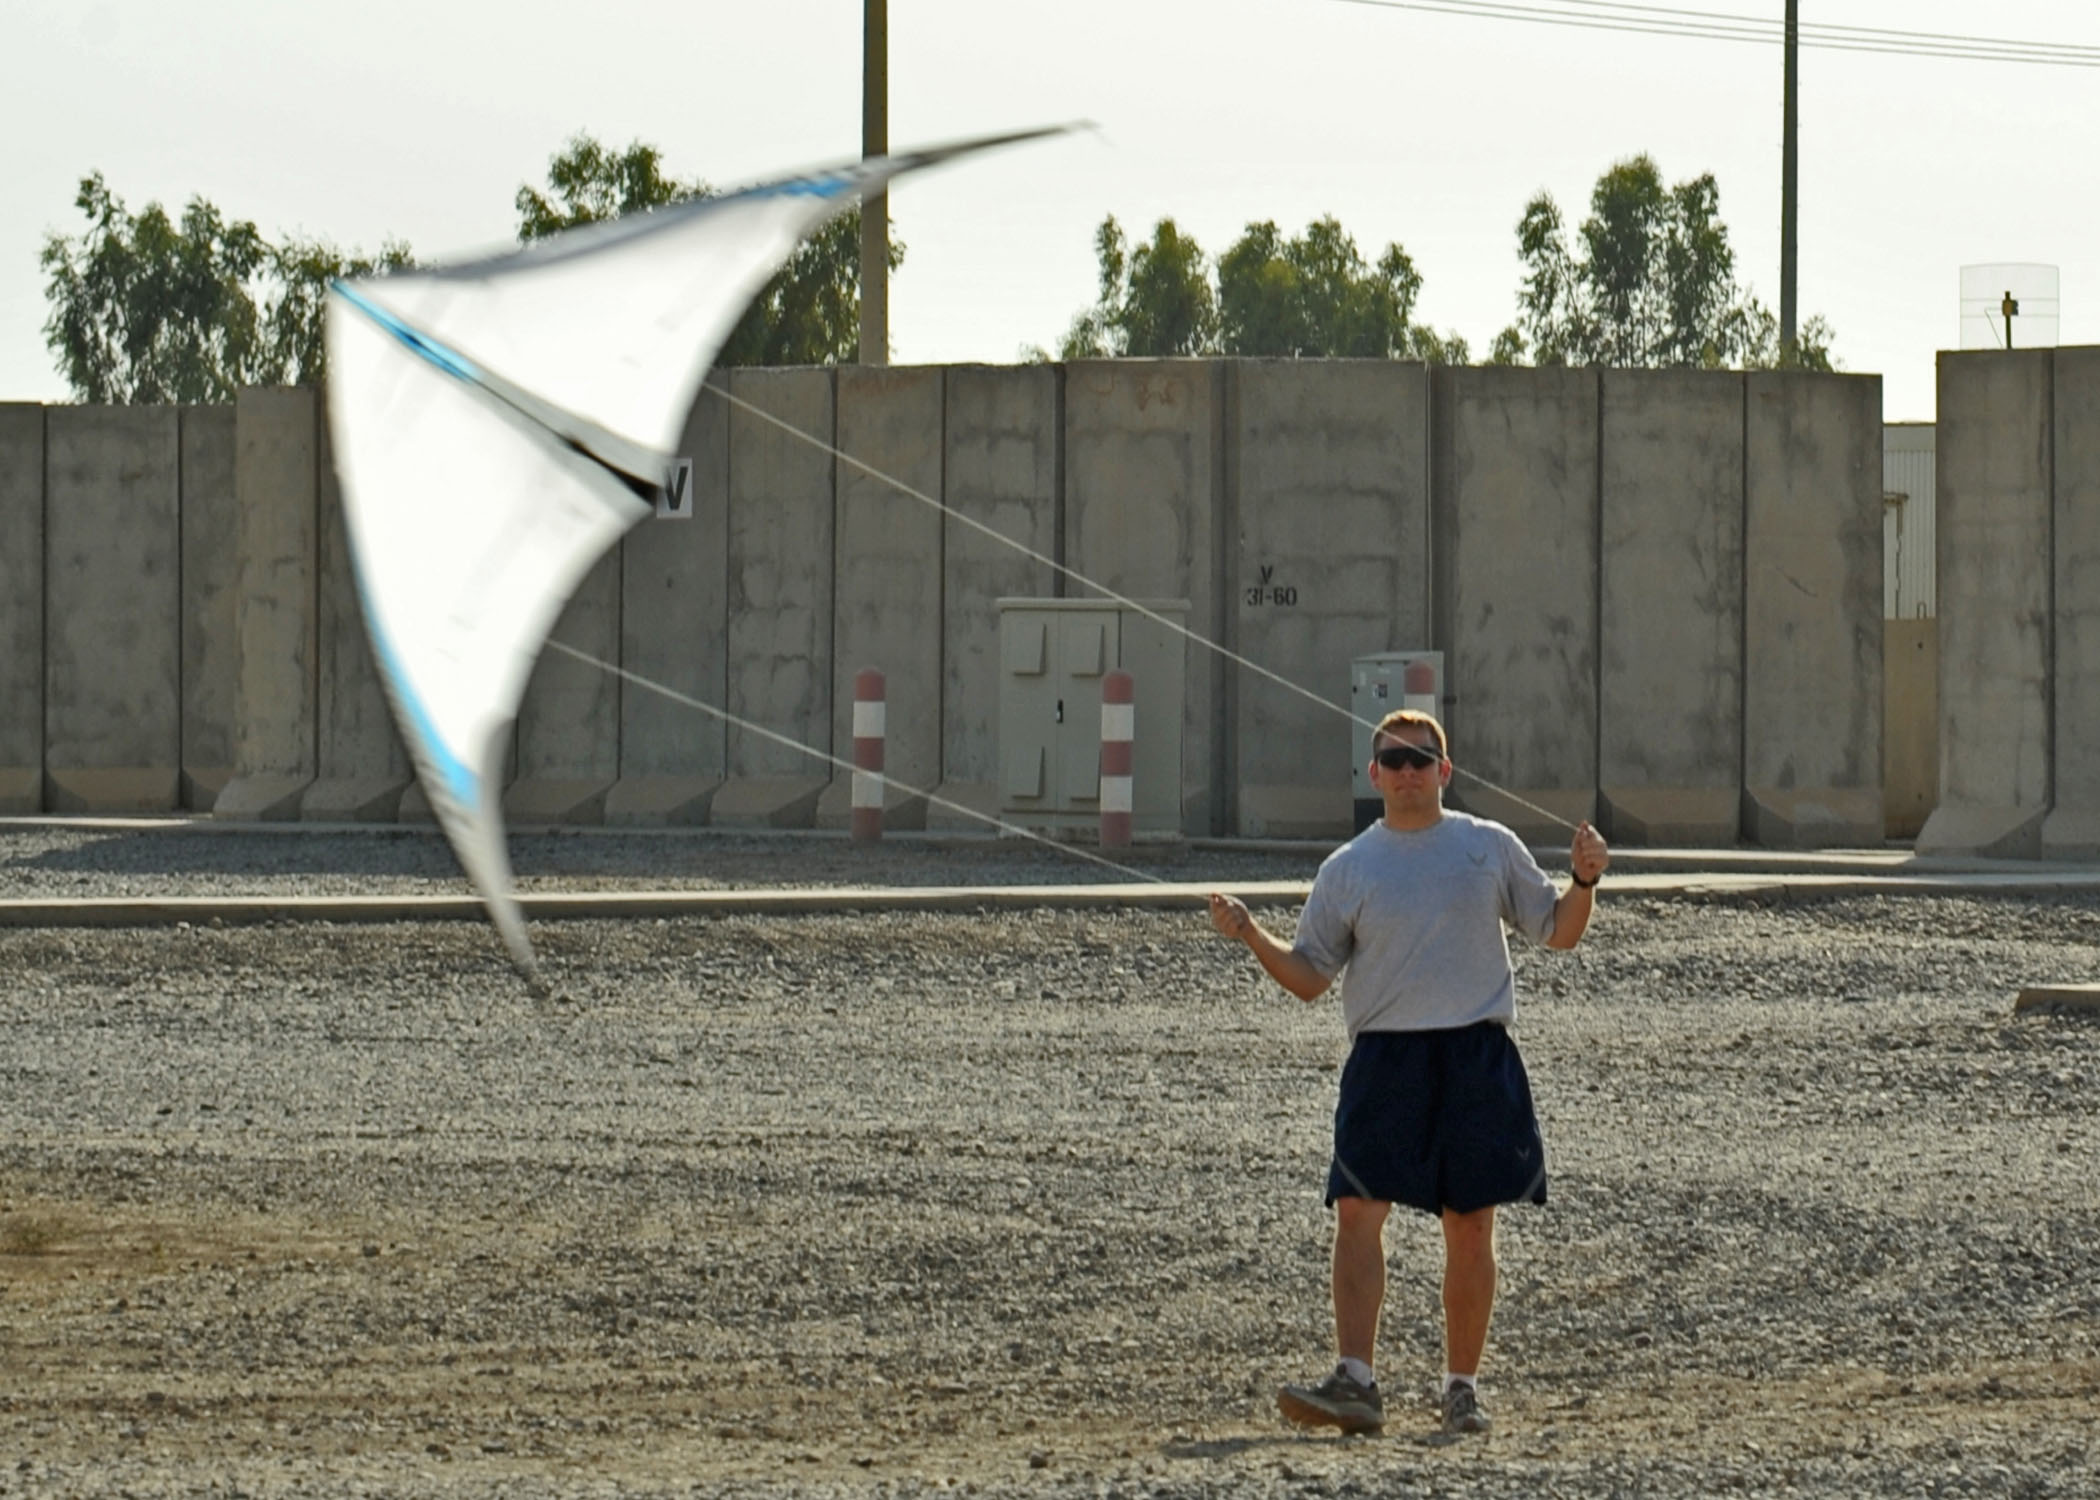
wind, vacation, recreation, usaf, oif, iraq, jointbasebalad, jbb, baladsoutheast, diyala